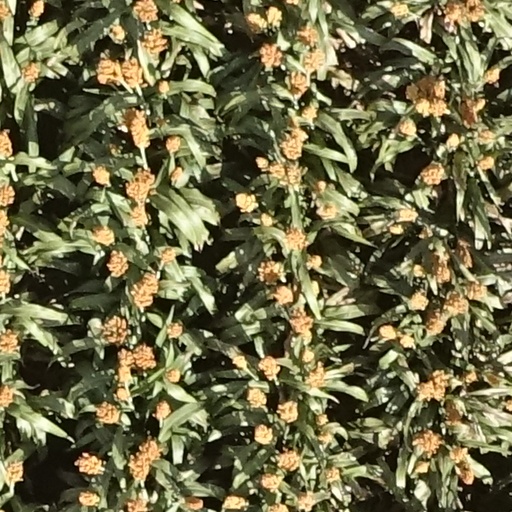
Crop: sorghum